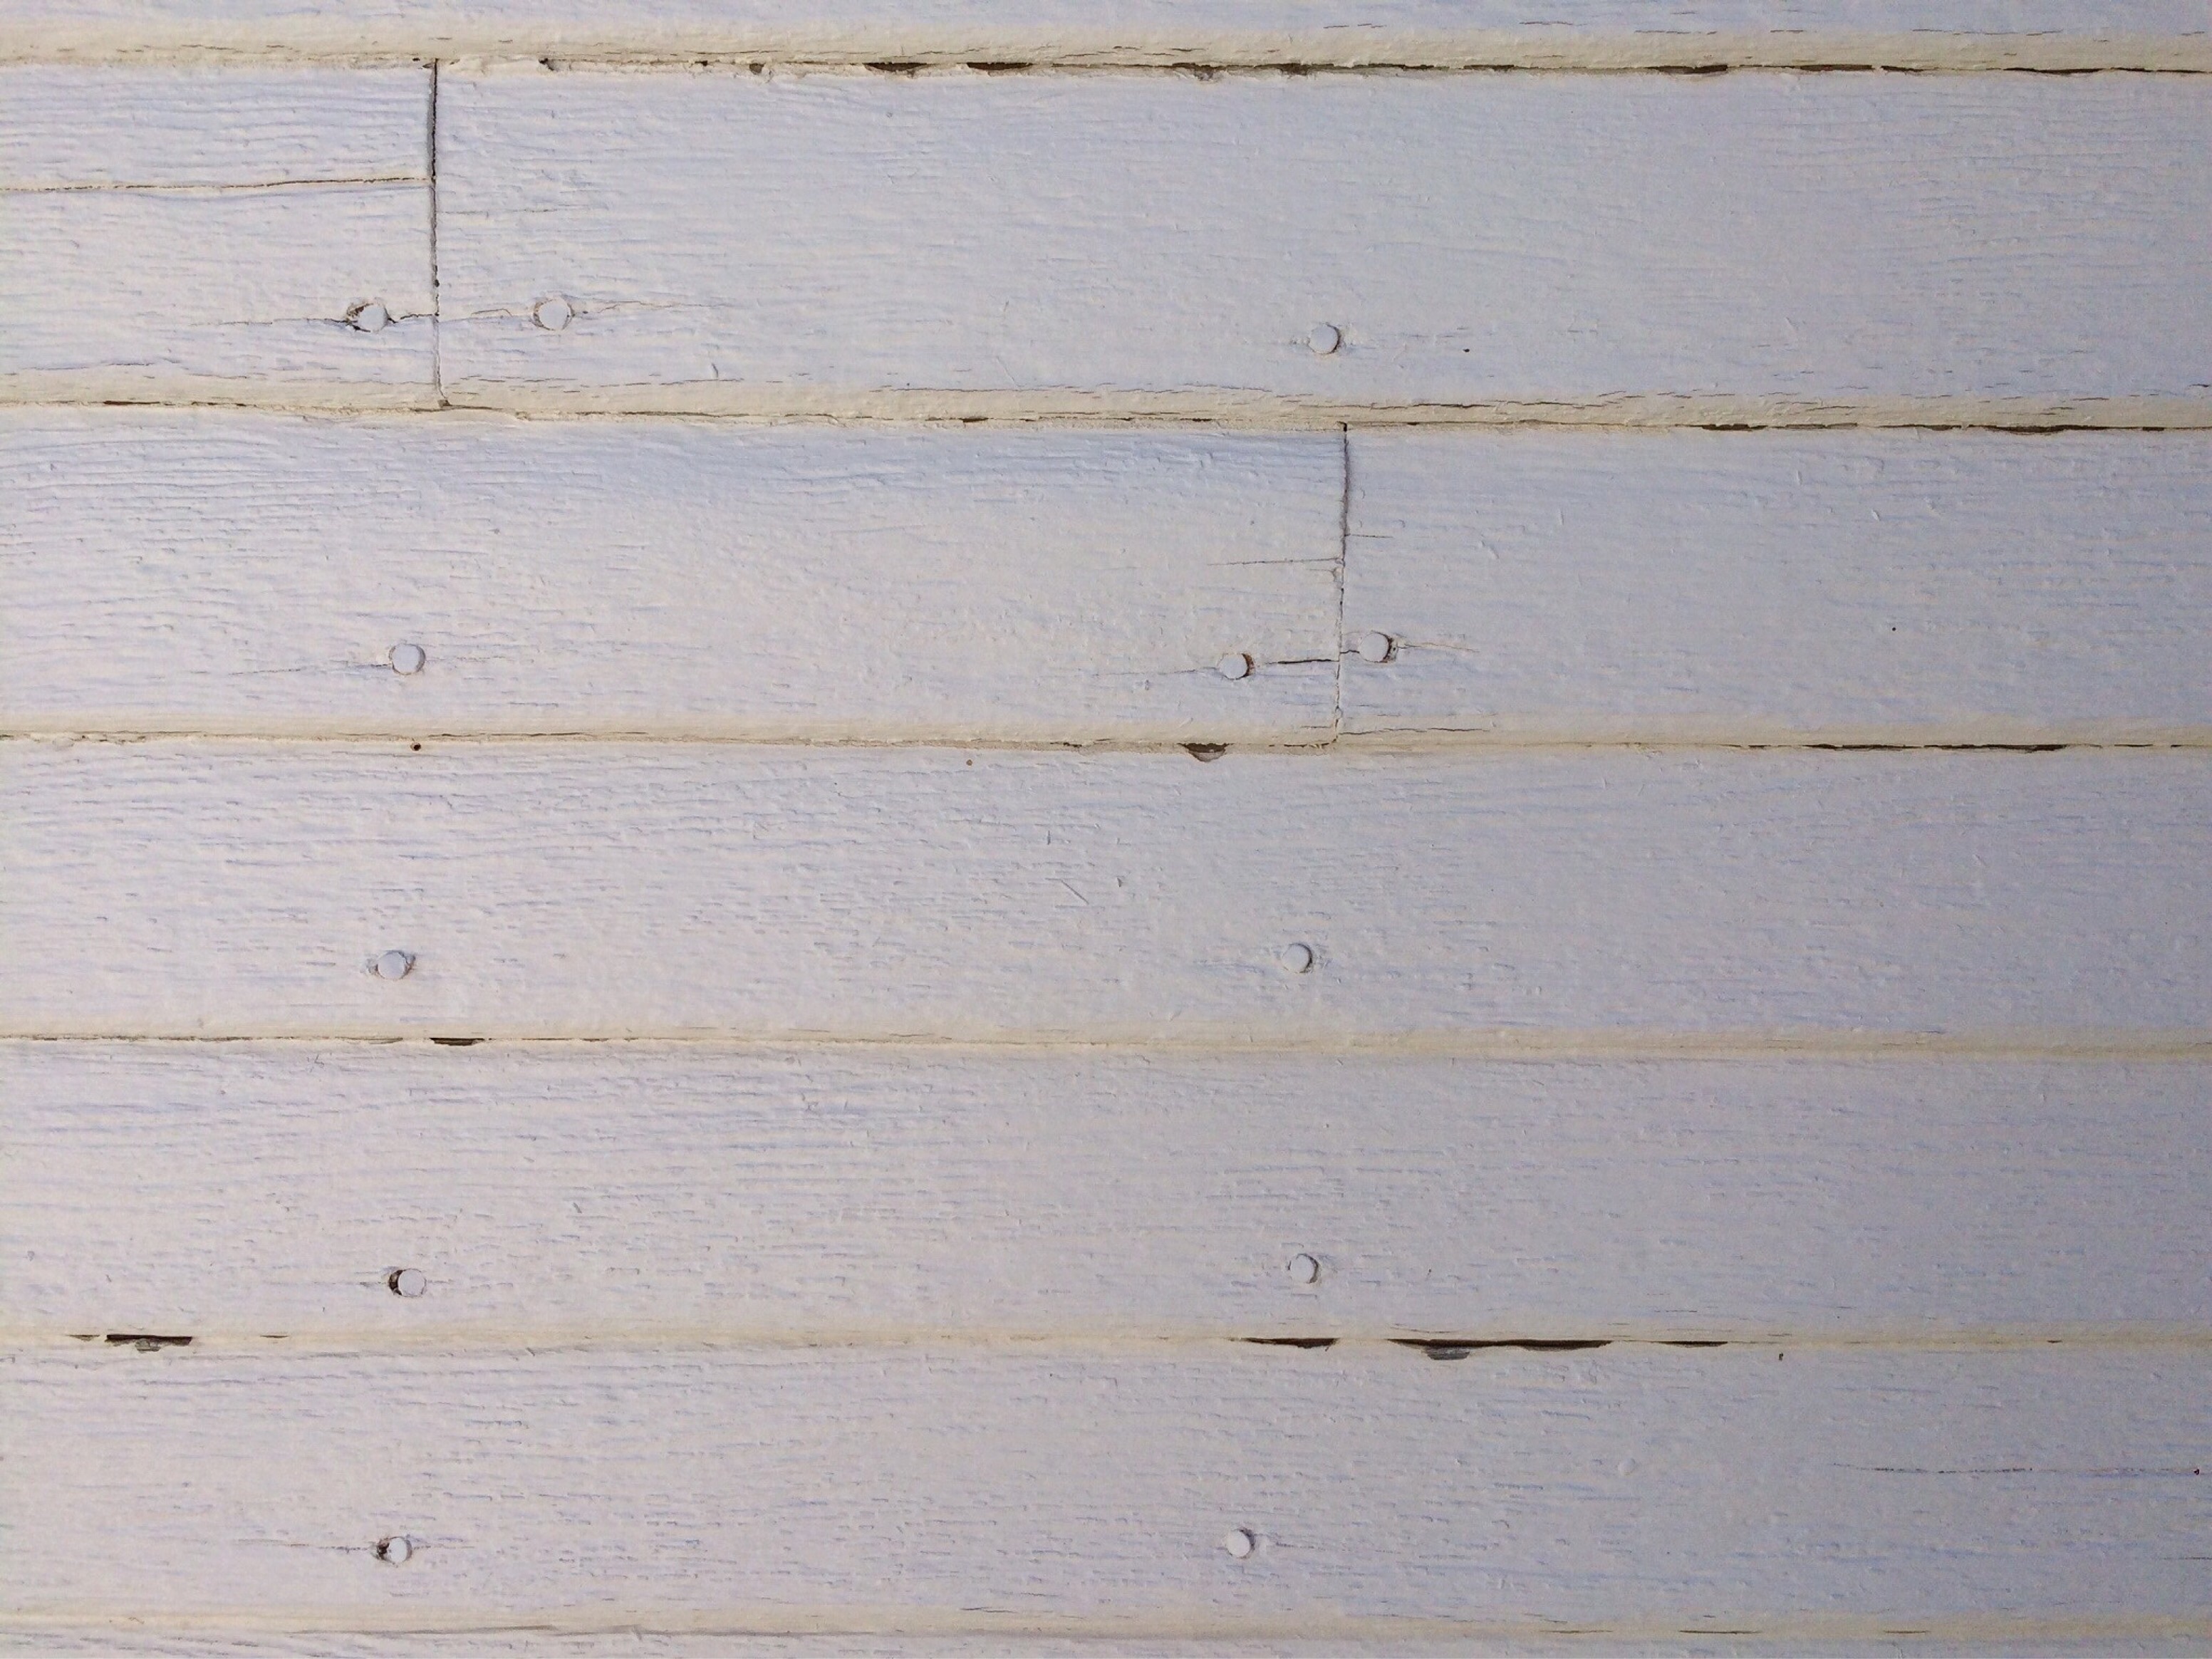
architecture, wood, white, texture, plank, floor, wall, line, tile, brick, material, hardwood, flooring, plywood, wood flooring, laminate flooring, wood stain